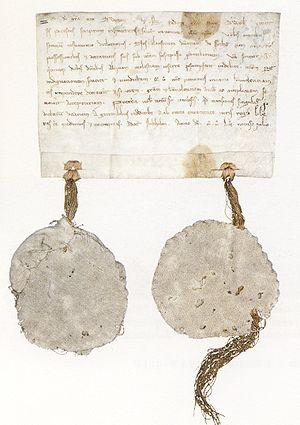
L'histoire de la Suède à proprement parler commence au VIIIᵉ siècle, avec l'apparition des premières sources écrites. C'est le début de l'âge des Vikings, durant lequel les Suédois sont principalement actifs vers l'Orient, commerçant avec les peuples slaves de Russie et poussant leurs expéditions jusqu'à Constantinople et Bagdad. L'unification de la Suède en royaume se produit au Xᵉ siècle, plus tardivement que celles du Danemark et de la Norvège. Le pays se convertit également au christianisme à partir du règne d'Olof Skötkonung.